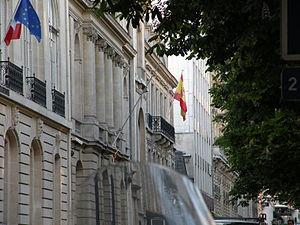
Ambassade d'Espagne en France, 22 avenue Marceau, Paris